Joint Comprehensive Plan of Action

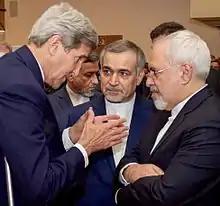
John Kerry with Hossein Fereydoun, the brother of 7th President of Iran Hassan Rouhani and Mohammad Javad Zarif during the announcement of the Joint Comprehensive Plan of Action.

JCPOA was the culmination of a 20-month negotiation. The parties extended their talks, first to 24 November 2014 and then to 1 July 2015.